COROP

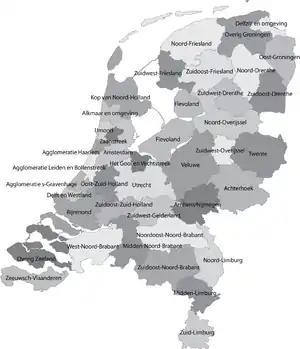

A COROP region is a division of the Netherlands for statistical purposes, used by Statistics Netherlands, among others. The Dutch abbreviation stands for (Coordination Commission Regional Research Programme). These divisions are also used in the EU designation as NUTS 3.